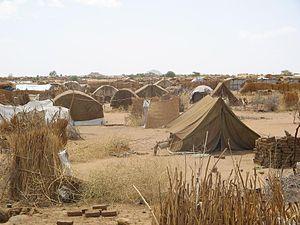
Photo prise lors d'une mission d'observation, dans un camp de réfugiés, au Tchad.